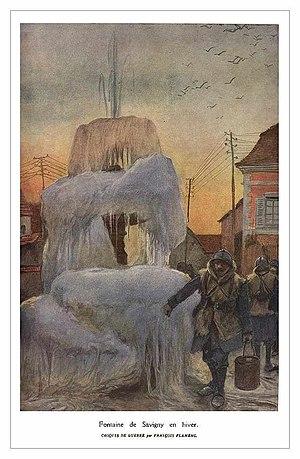
Le gel, souvent utilisé comme synonyme de gelée, désigne tout abaissement de la température de l'air d'une valeur supérieure à une valeur inférieure ou égale à 0 °C à un moment déterminé et sur une région donnée. Les productions agricoles, les transports, la tenue vestimentaire et bien d'autres domaines risquent d'être affectées par le gel à certaines époques de l'année. L'apparition de celle-ci se traduit par la transformation de l'eau liquide en glace.